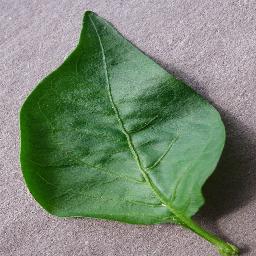
Label: Pepper,_bell___healthy